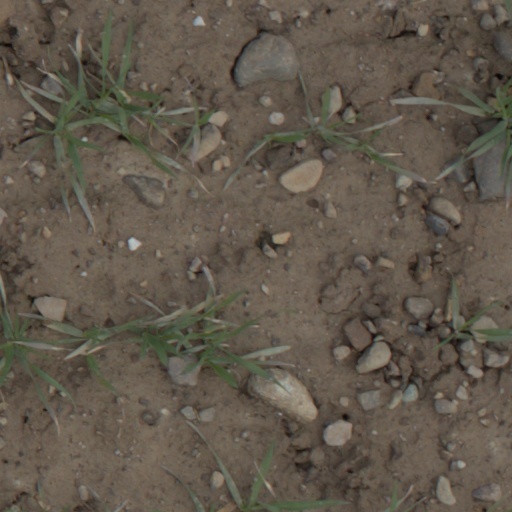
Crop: wheat